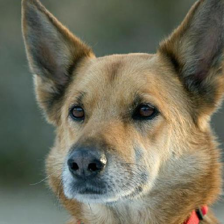
Label: animals